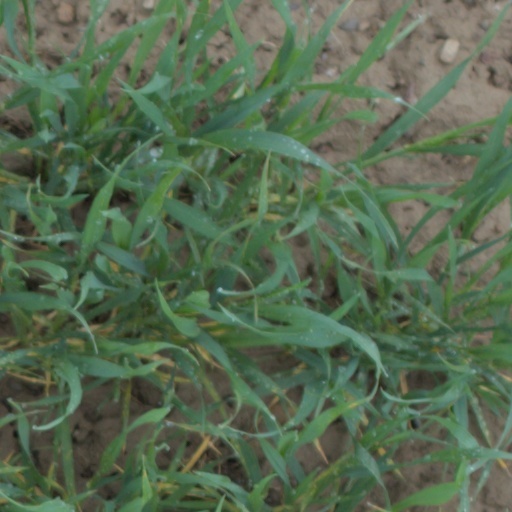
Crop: wheat